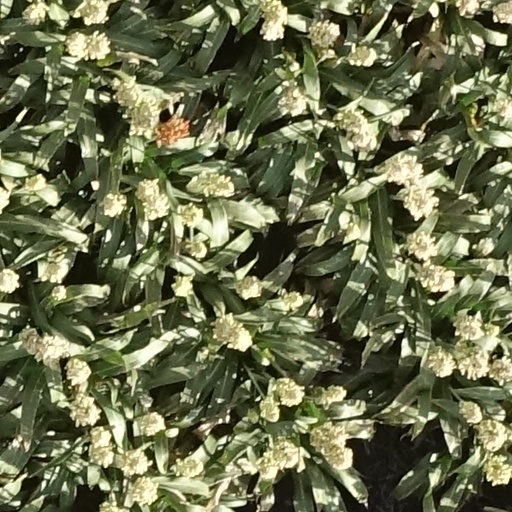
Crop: sorghum